EuroSprinter

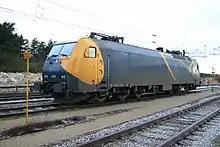
Class EG in the former DSB livery

For the newly built crossing of the Danish straits (Great Belt Fixed Link) the Danske Statsbaner ordered 13 units of the Class EG which were delivered from 1999 to 2000. Based on the Eurosprinter concept, the wheel arrangement was modified to Co'Co' in order to ensure maximum tractive effort on the ramps. The tractive effort with this class is instead of the usual , with an overall length of . This type is closest in design to a second generation ES 64 F2, capable of operating under 15 kV and 25 kV AC.